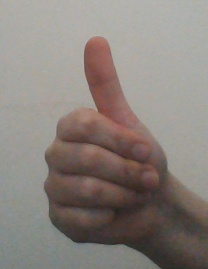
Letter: aleff